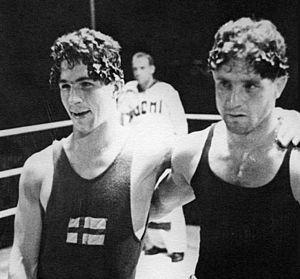
Michael Murach est un boxeur allemand né le 1ᵉʳ février 1911 à Schalke et mort le 1ᵉʳ août 1941 à Doubrovka près de Leningrad.